North Smithfield High School

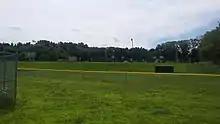
North Smithfield High School athletic fields

North Smithfield High School's mascot is a Northmen, and its colors are green and gold. The high school athletes compete in the Rhode Island Interscholastic League (RIIL) in which most of Rhode Island's public and private schools compete. As a smaller public school, the school competes in the lower divisions for each sport, including Division IV for football and Division III for many other sports. The most successful teams include the Boys' Soccer team from the years 2008-2012. The town has various sporting facilities, including a new all-weather turf football/soccer field, a baseball field, a gymnasium for basketball all on the school's grounds, and several tennis courts located on the east side.